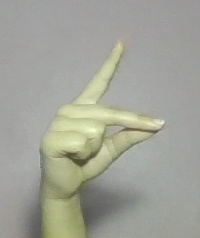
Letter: ta